Geography of Malaysia

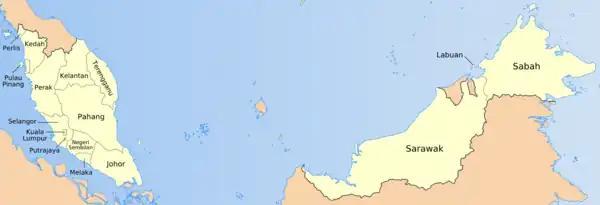
A Map of Malaysia's states.

Malaysia is divided into thirteen states and three Federal Territories. Eleven states and two Federal Territories are found in Peninsular Malaysia, while two states and one Federal Territory are found in East Malaysia. The states are further divided into administrative districts. In Sabah and Sarawak, they are first divided into divisions, then further divided into districts. There are separate subdivisions for electoral districts for polling purposes.